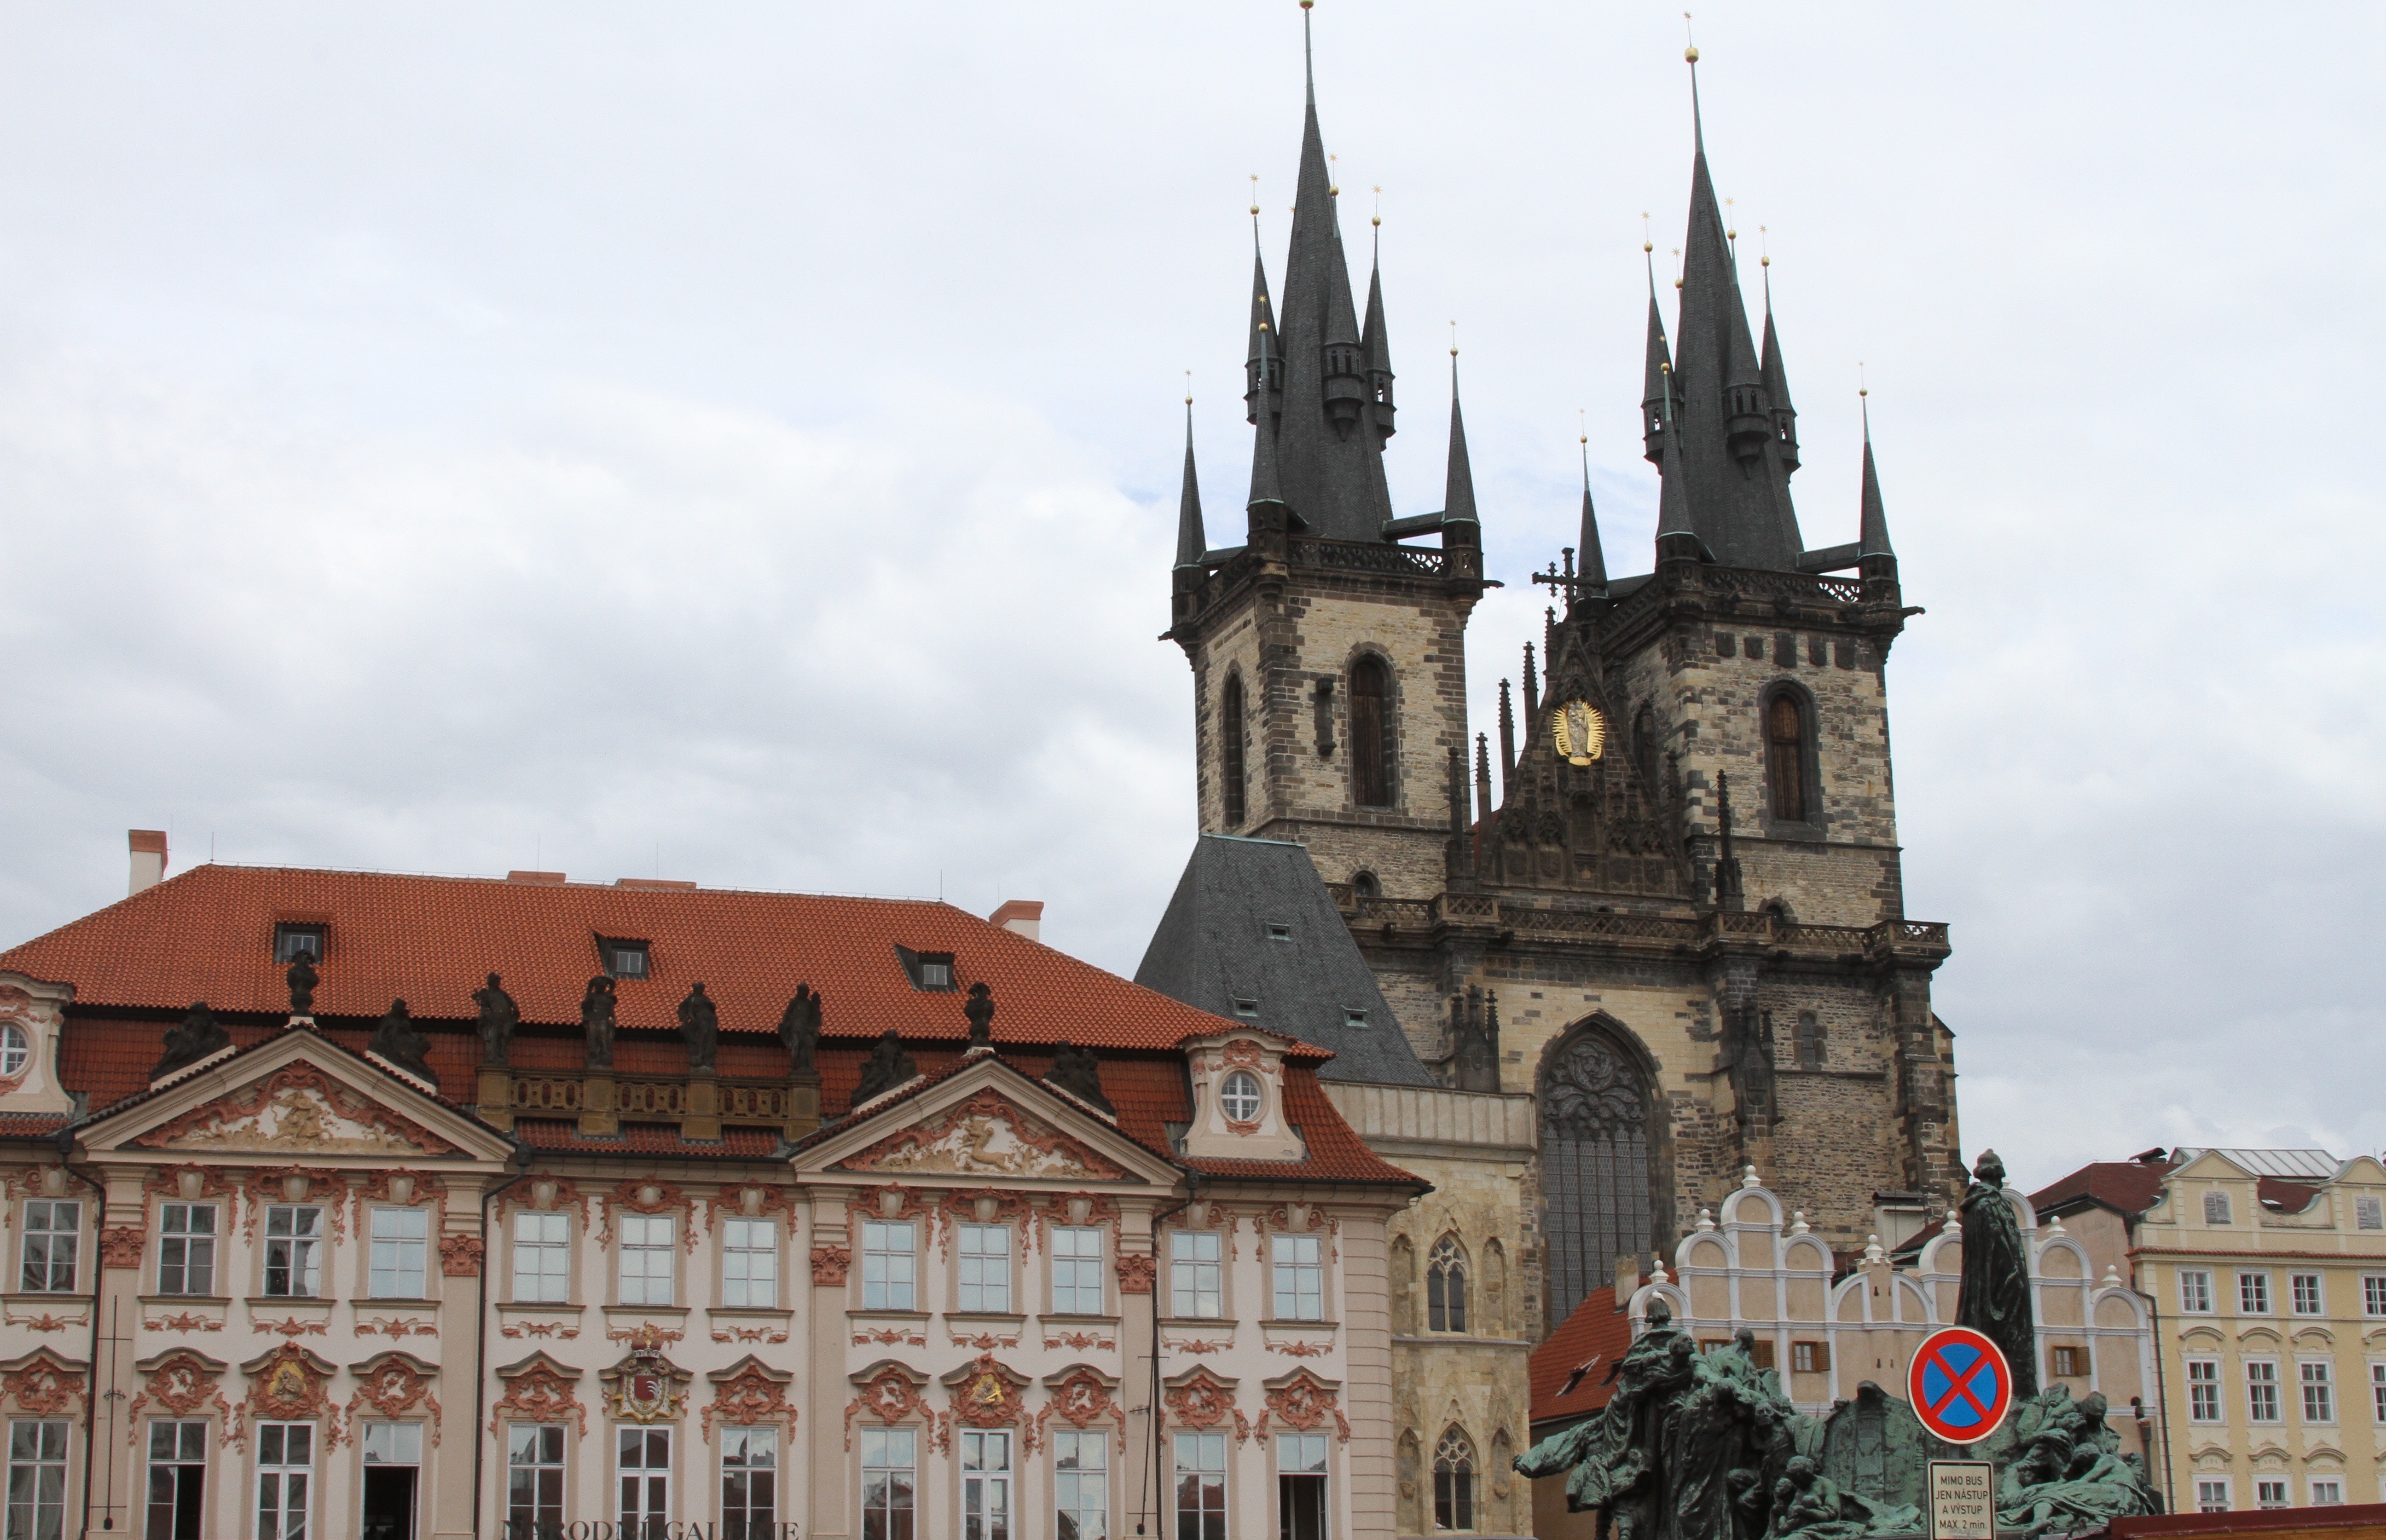
town, building, chateau, tower, landmark, facade, church, cathedral, place of worship, spire, steeple, gothic architecture